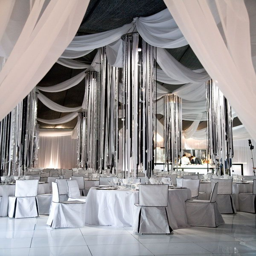
when you can cover the whole ballroom and start from scratch : beautiful # draping